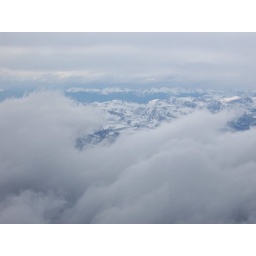
Rocky Mountains through clouds while in the airplane on the way to the 2007 Open Source CMS Summit.